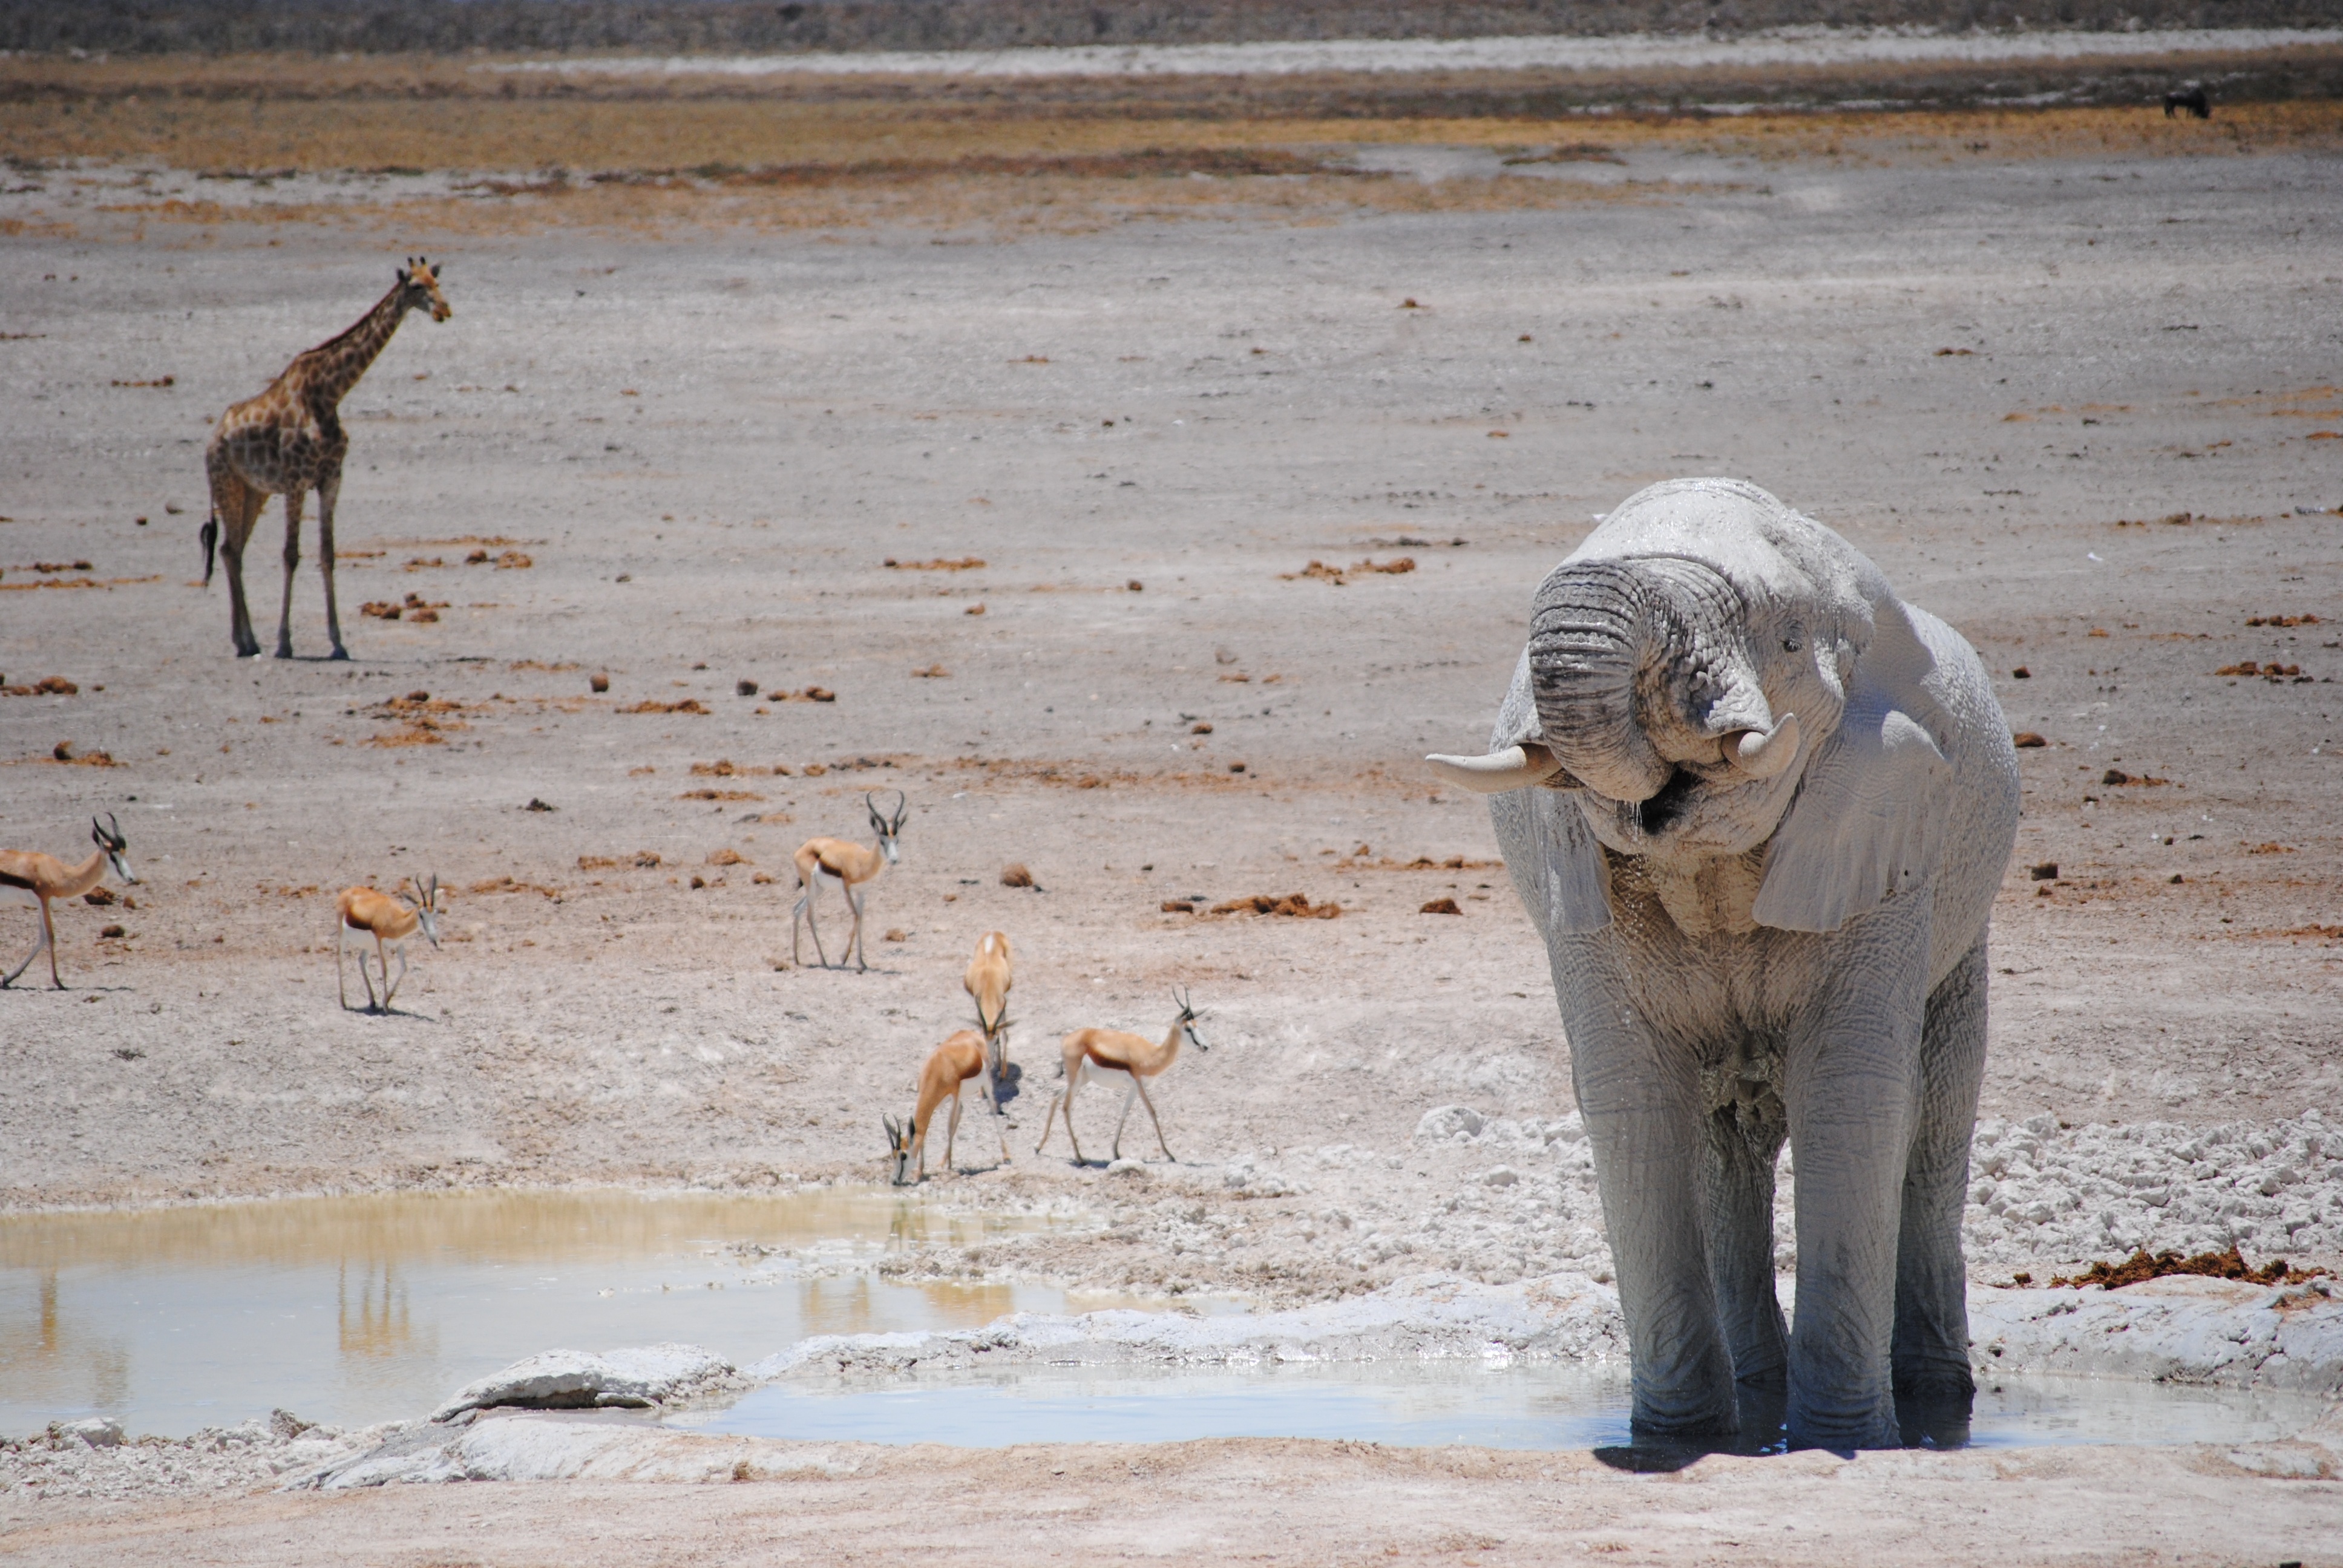
wildlife, zoo, africa, mammal, national park, fauna, elephant, safari, namibia, water hole, etosha, elephants and mammoths